United States Army Recruiting and Retention College

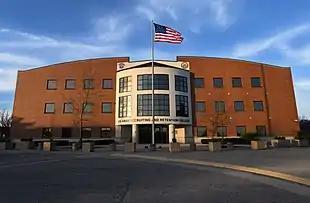
Tempesta Hall, United States Army Recruiting and Retention College

The RRC campus consists of 11 buildings located on approximately 80 acres (326,987 m) at Fort Knox, Kentucky, which house the executive, academic, and administrative offices, classrooms, and student housing, as well as three support facilities that provide dining, physical fitness and recreational activities. The campus layout provides students with an under 10-minute walk between their housing, classrooms, dining, physical fitness, and recreation, thus reducing the need for a vehicle while attending. Several campus buildings are named after historic people or events from the 3d Brigade Combat Team, 1st Infantry Division units that previously used them.